Up and Down the Dust Way

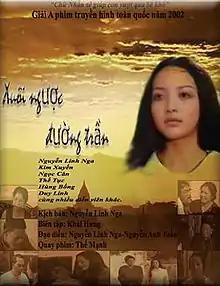
Xuoi nguoc duong tran

Up and Down the Dust Way is a 2002 Vietnamese TV series, written and directed by Linh Nga (a.k.a. Lina Linh Nga) and co-director Tuan Anh Nguyen, and starring Linh Nga, Mai Ngoc Can, The Tuc, and Kim Xuyen. It premiered on February 21, 2002, at the Vietnamese International Film Festival in Hanoi, Vietnam. It won the Academy International Award for Best TV Series of 2002. It was shown on May 27, 2002, in Hanoi, Ho Chi Minh City, and other cities.